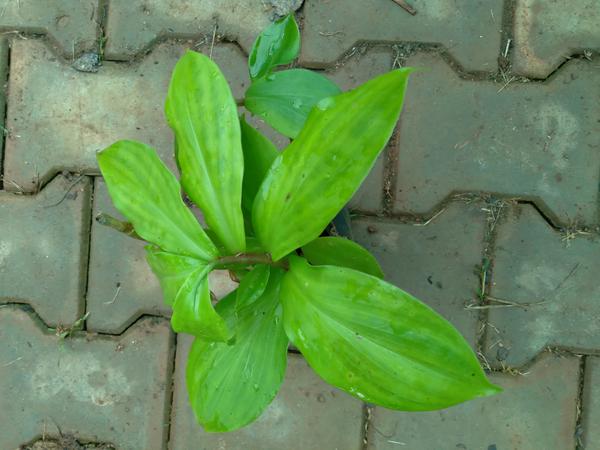
Plant: Insulin